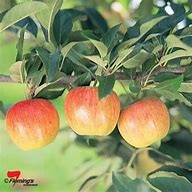
Label: apple